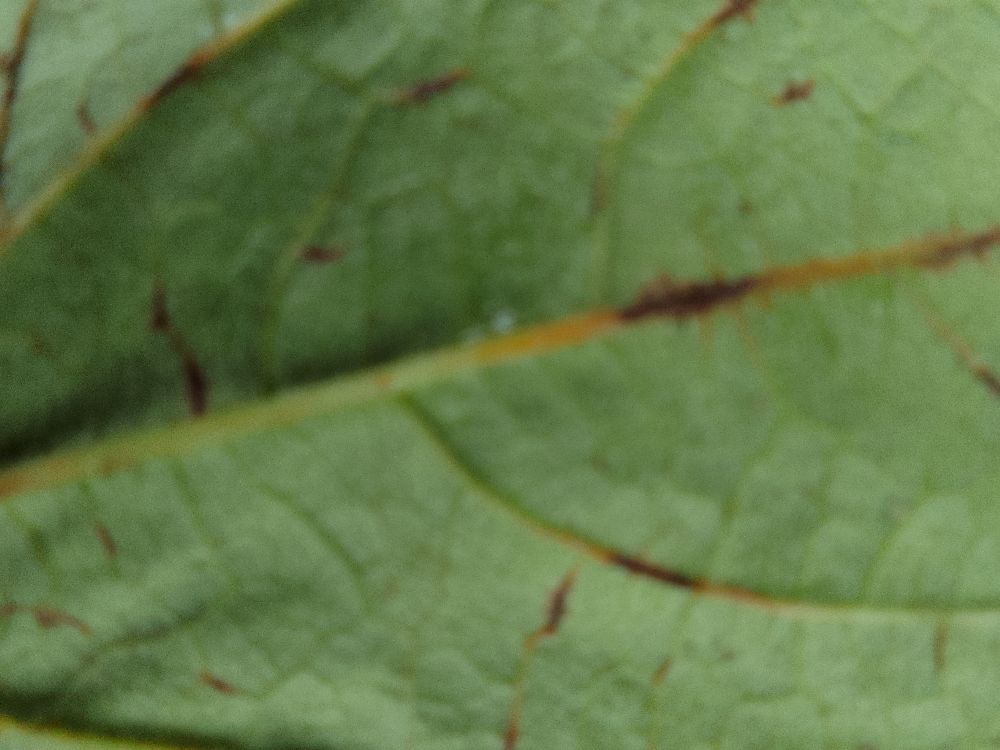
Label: anthracnose